24: Redemption

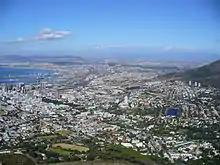
The majority of "Redemption" was filmed on location around Cape Town, South Africa.

The film was conceived as a result of the 2007–2008 Writers Guild of America strike, which delayed the seventh season for an entire year; the producers were exploring ways to get back on the air earlier. Ideas included airing webisodes or mobisodes. According to the President of Entertainment at Fox, "We were going to be off the air for a while and how do you bridge that gap. We thought about doing something online and after talking with [executive producer] Howard Gordon we decided to do it on air." The working title for the film was "24: Exile", until the change to "24: Redemption".